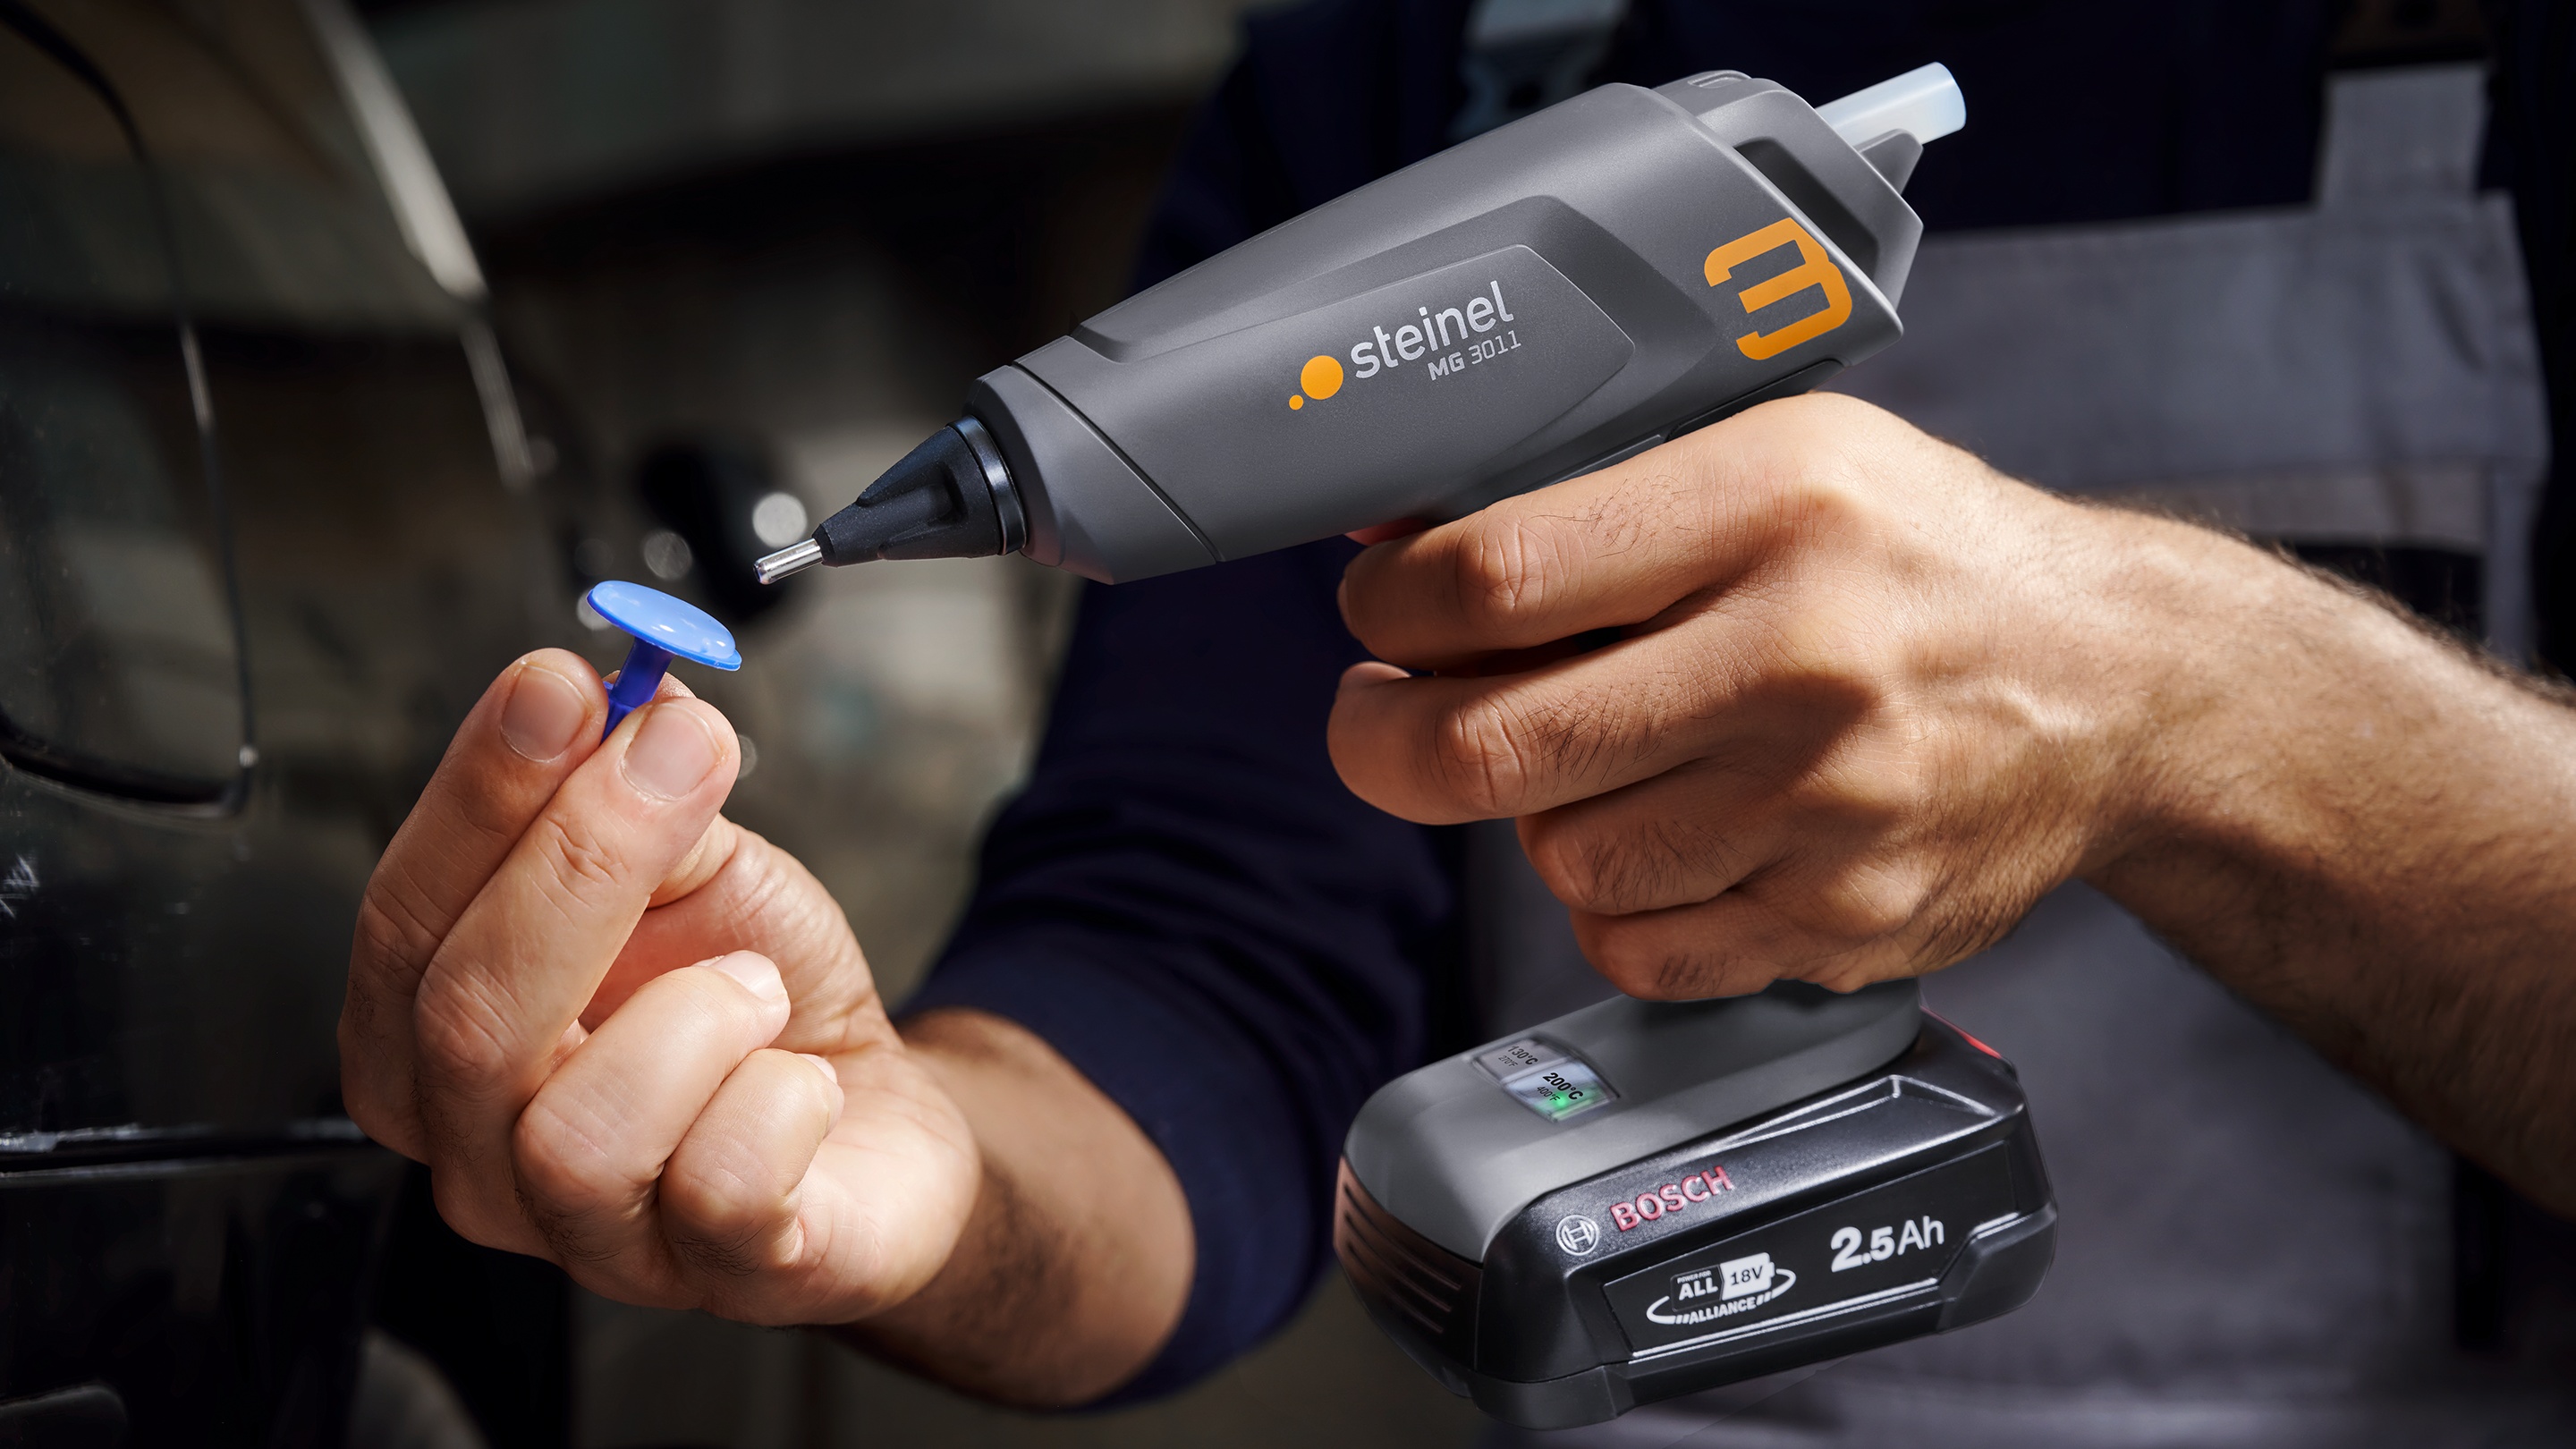
Akku-Heißklebepistole
Brand: Steinel
Category: Hardware > Tools > Caulking Tools > Caulking Guns